Health in Italy

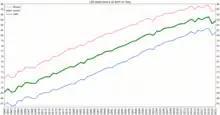
Life expectancy at birth in Italy

Italy has one of the highest life expectancies in the world. Italy's high average varies greatly by regions. In the more affluent north, the life expectancy at birth in 1990 for a man was lower than in Italy's south (73.3 compared to 74.2). For a woman, the average is higher in the north than in the south (80.6 compared to 79.8). Central Italy has the highest average, with 74.7 for men and 81.0 for women.